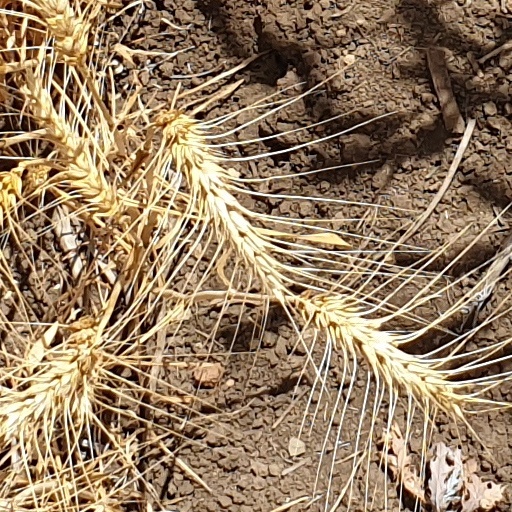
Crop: wheat